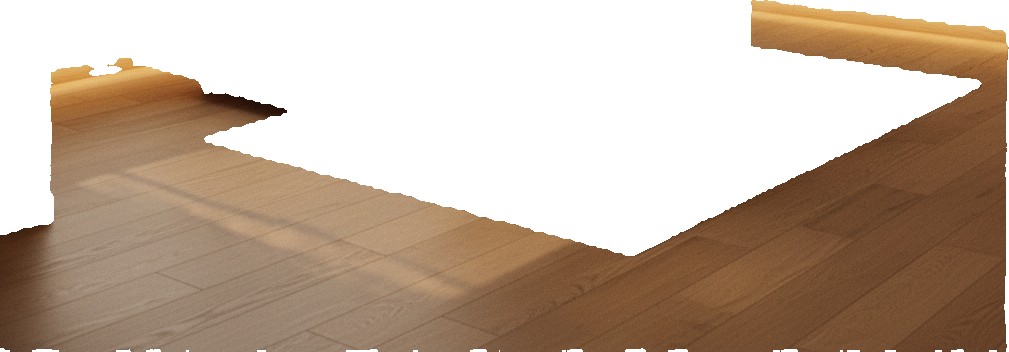
Surface category: floors